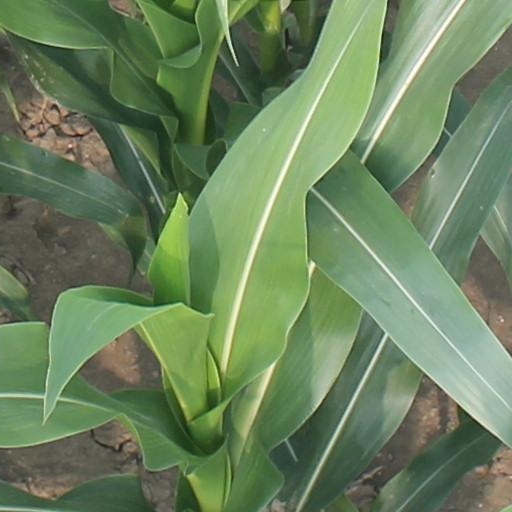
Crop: maize; corn